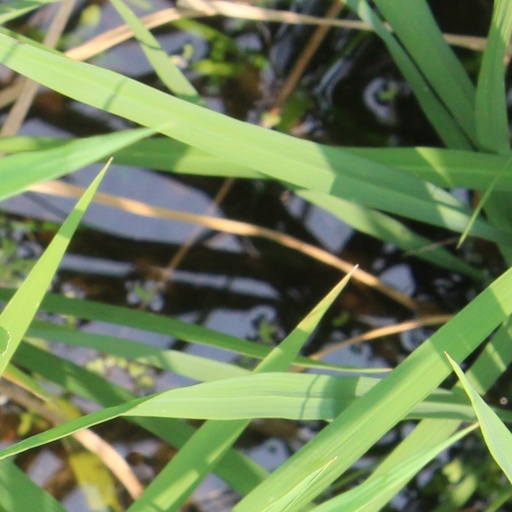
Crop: rice